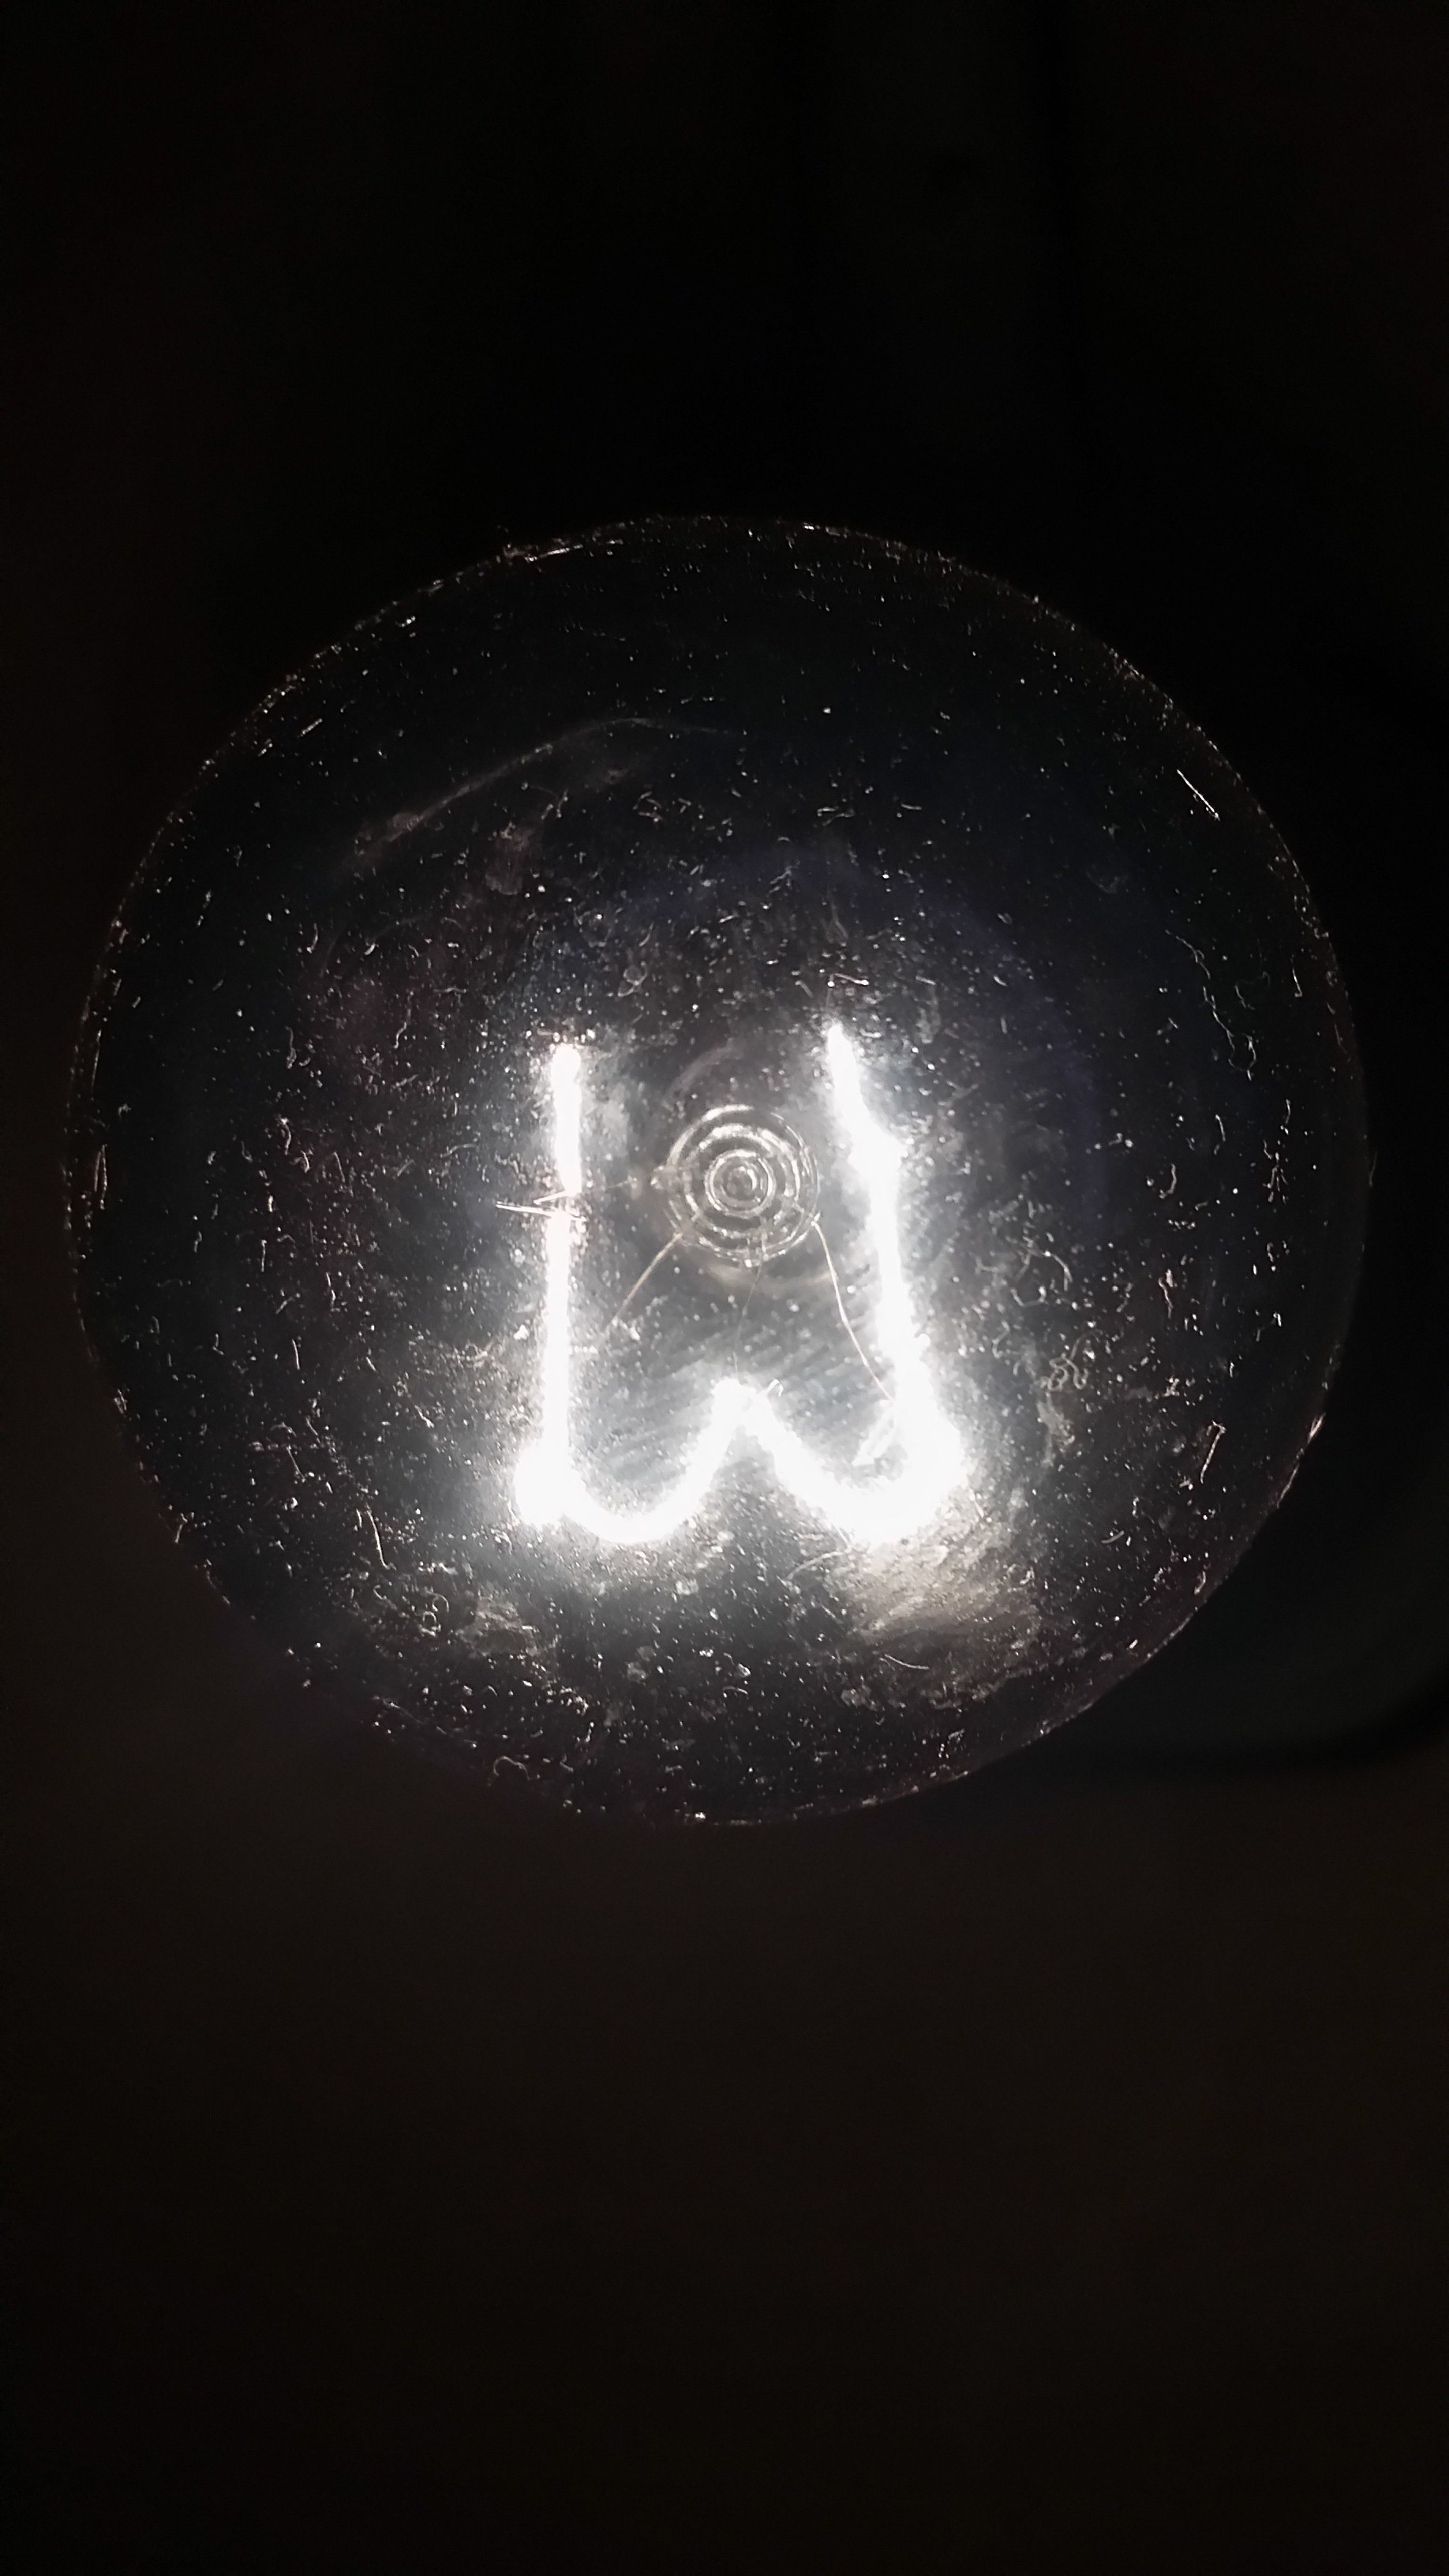
light, reflection, darkness, galaxy, light bulb, lighting, circle, shadows, stars, light fixture, sphere, mood, shape, macro photography